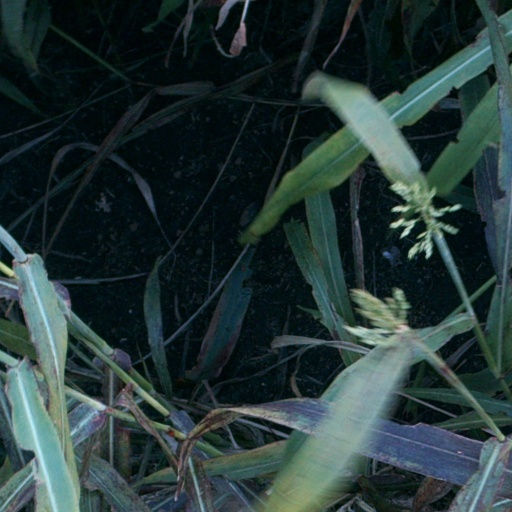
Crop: sorghum